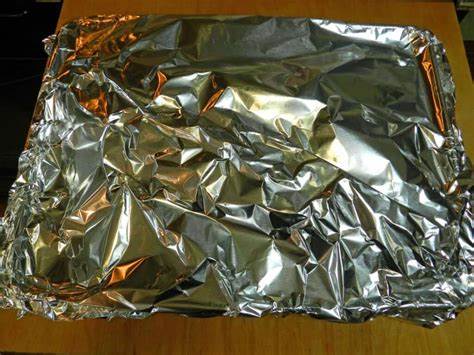
Waste category: metal